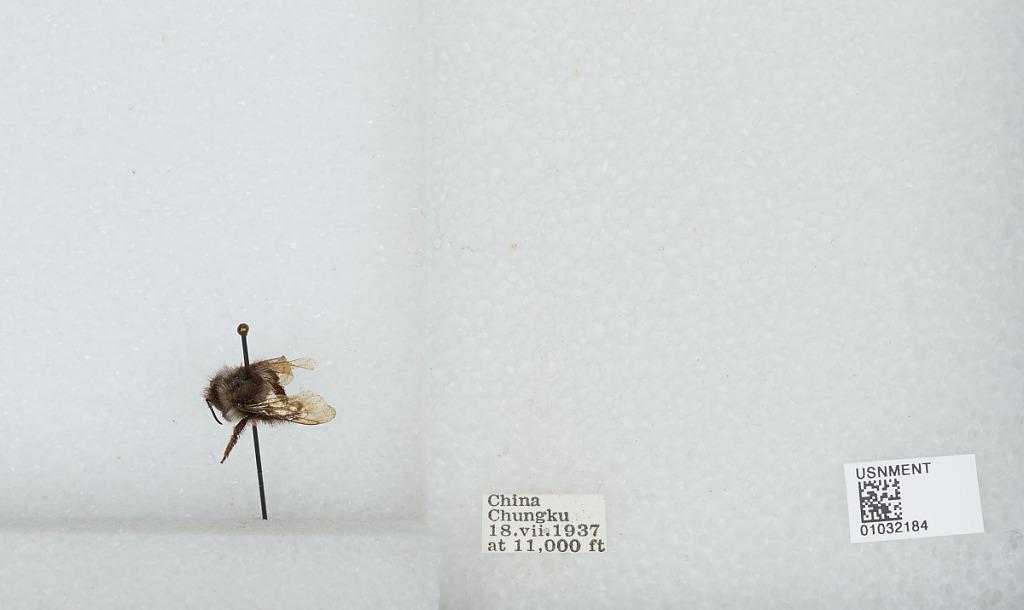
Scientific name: Bombus (Melanobombus) rufofasciatus Smith
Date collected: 1937-7-18
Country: China
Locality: Chungku